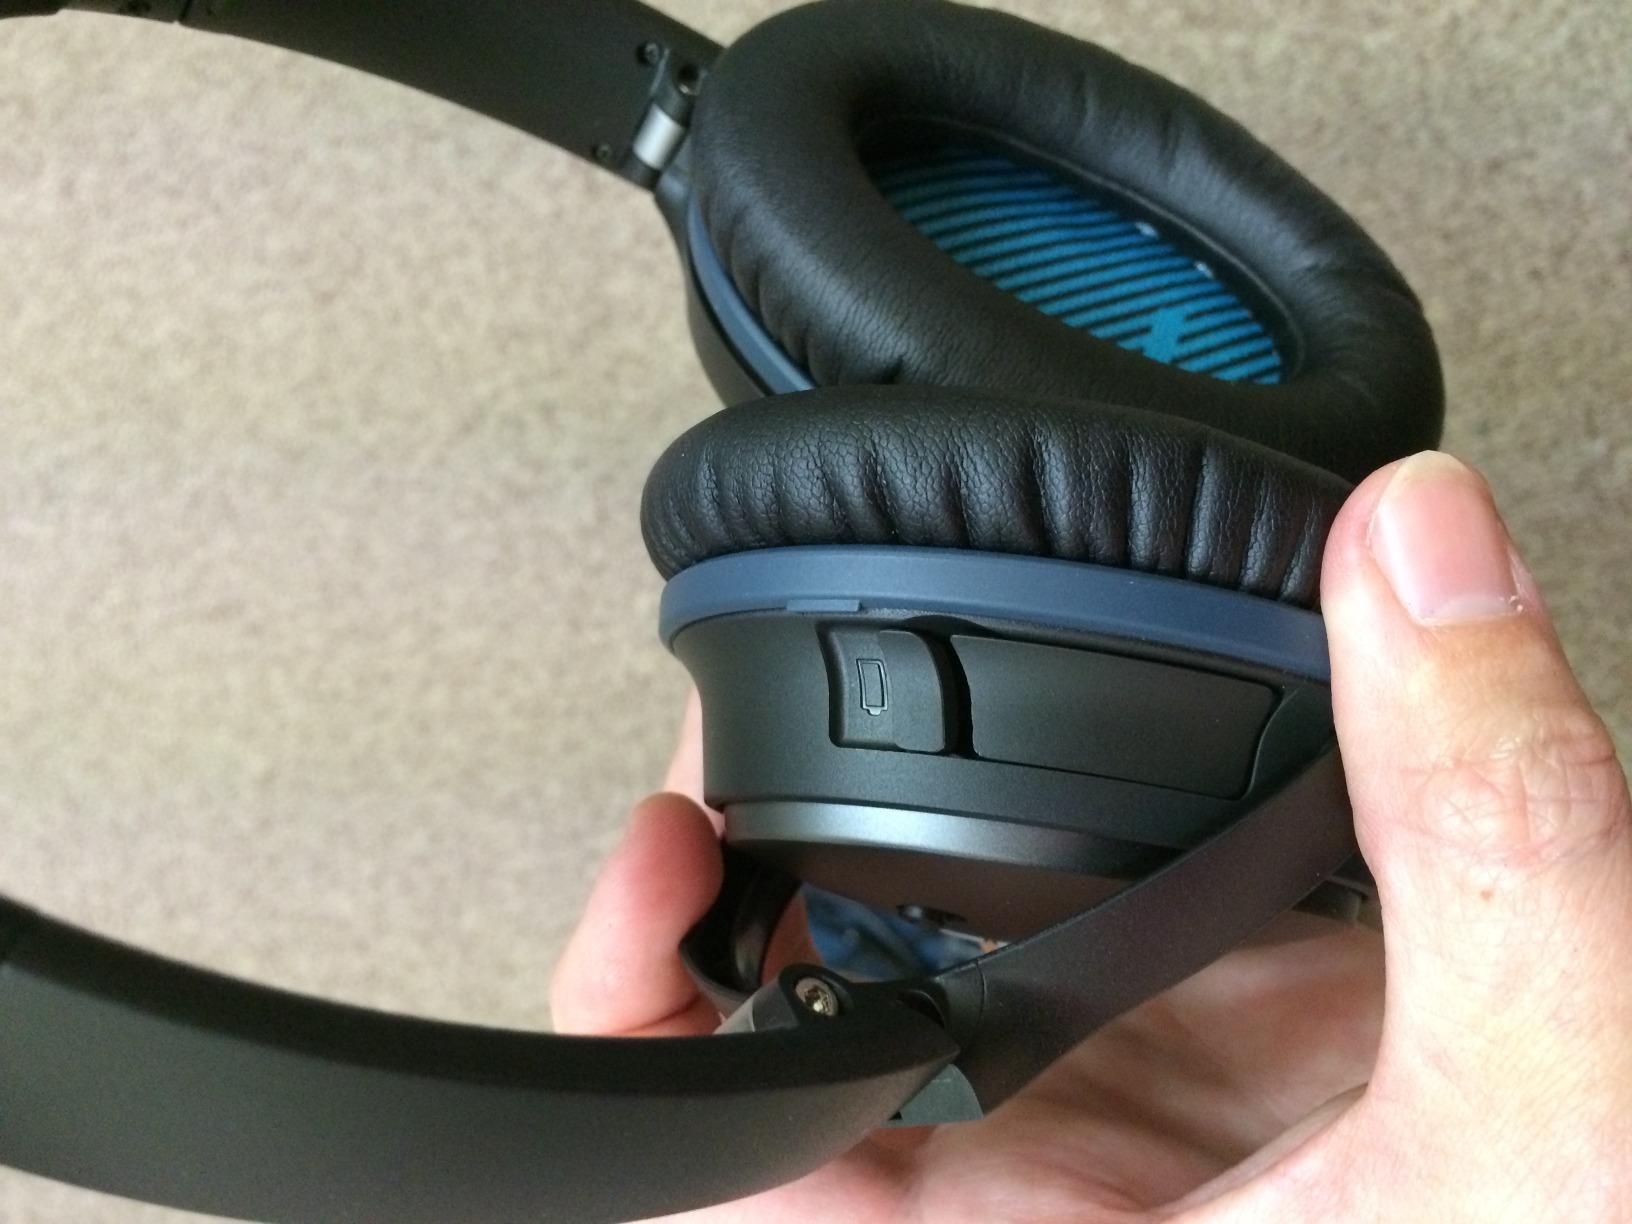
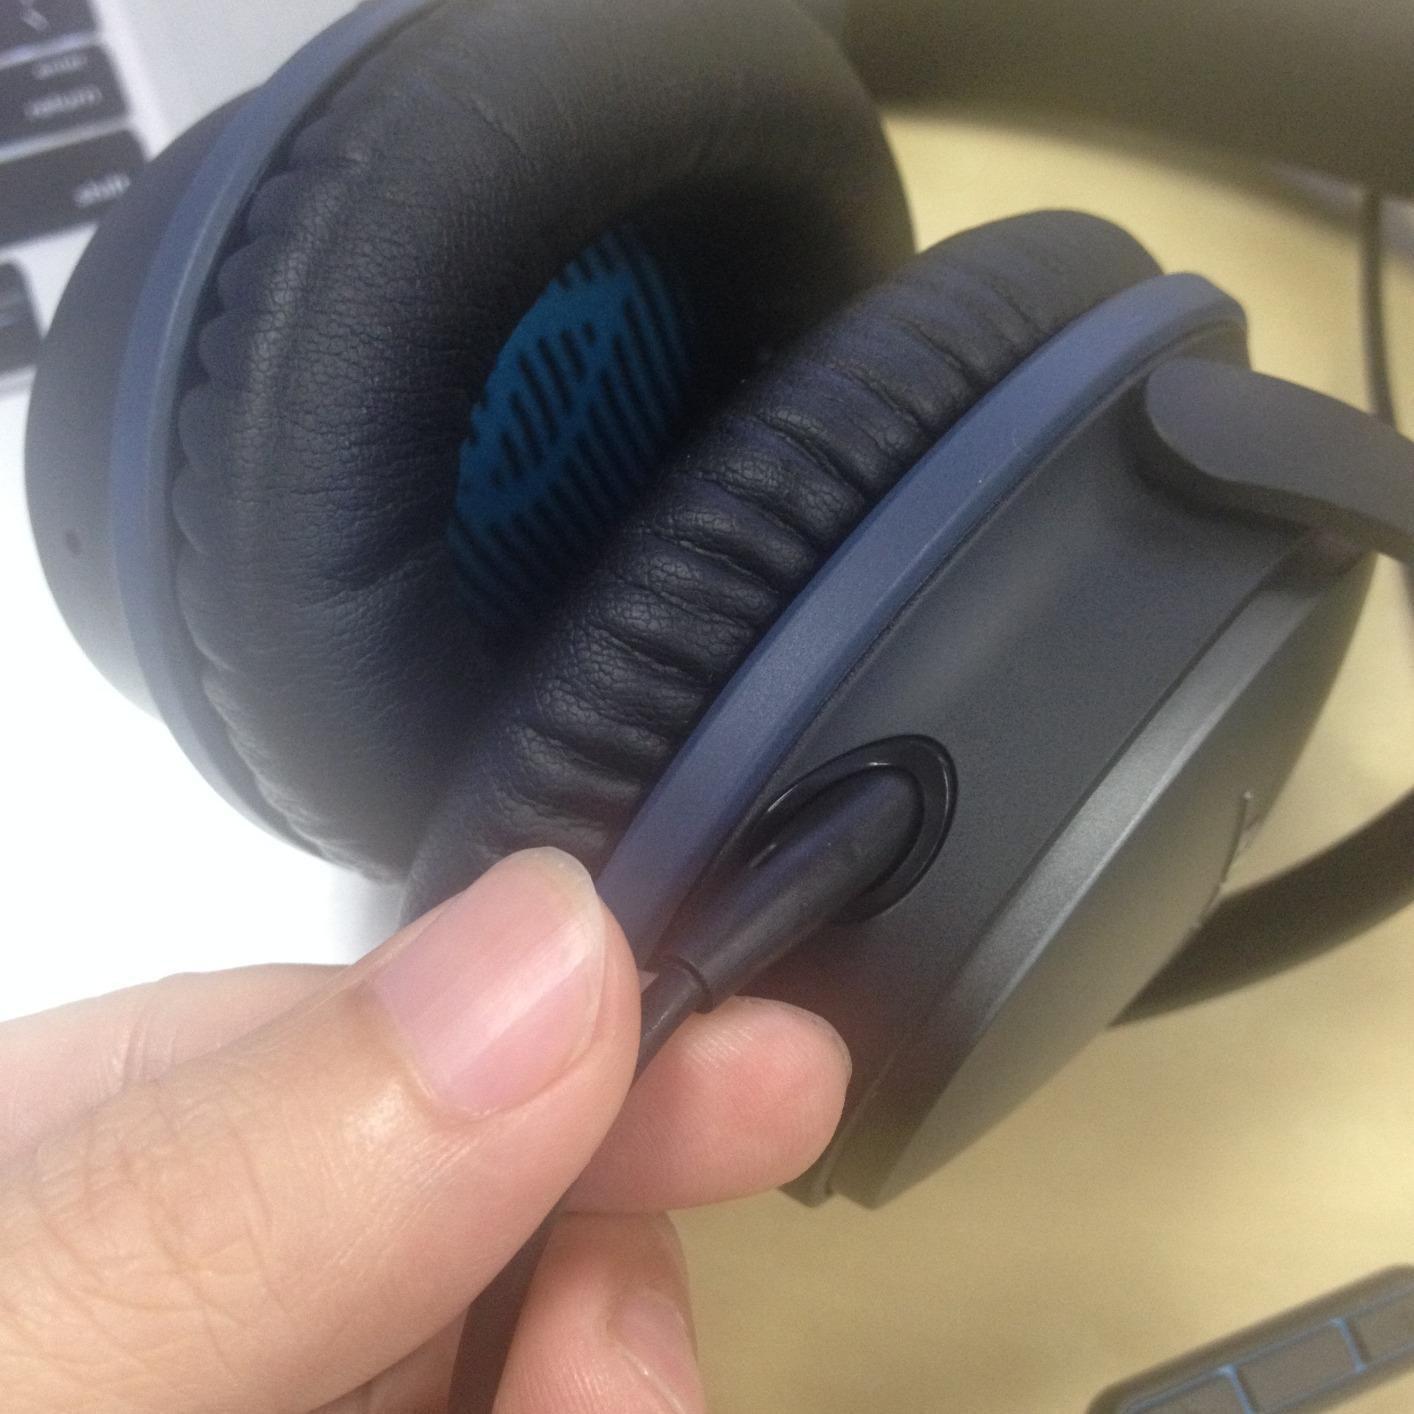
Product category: headphones
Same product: yes